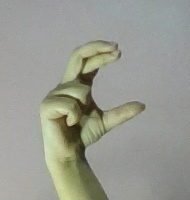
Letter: thal